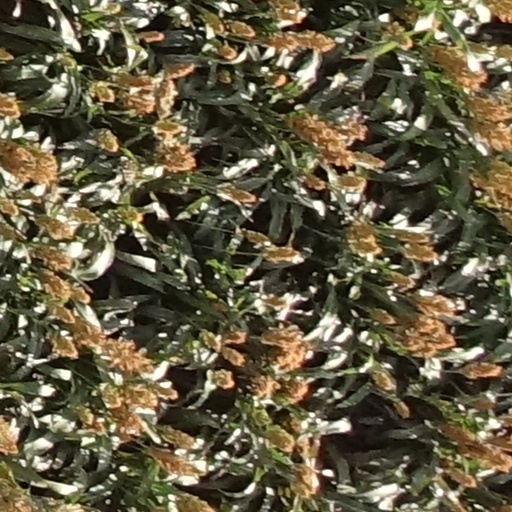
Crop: sorghum